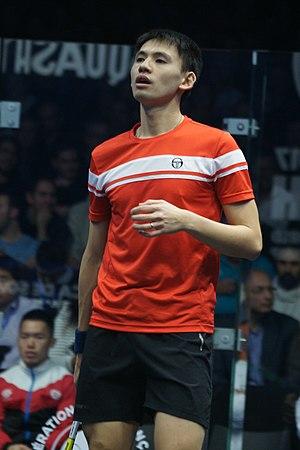
Max Lee, championnats du monde de squash par équipe Marseille 2017
Max Lee, né le 9 janvier 1988 à Hong Kong, est un joueur professionnel de squash représentant Hong Kong. Il atteint en décembre 2015 la 12ᵉ place mondiale sur le circuit international, son meilleur classement. Il est champion d'Asie en 2017.